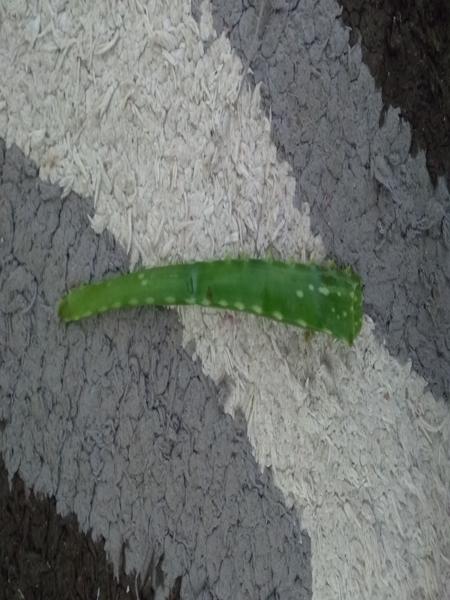
Plant: Aloevera